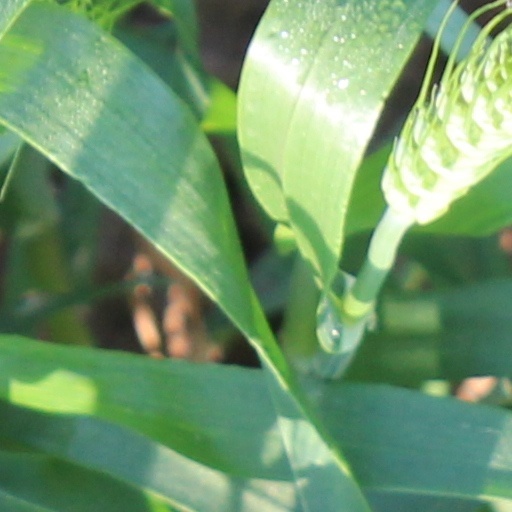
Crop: wheat